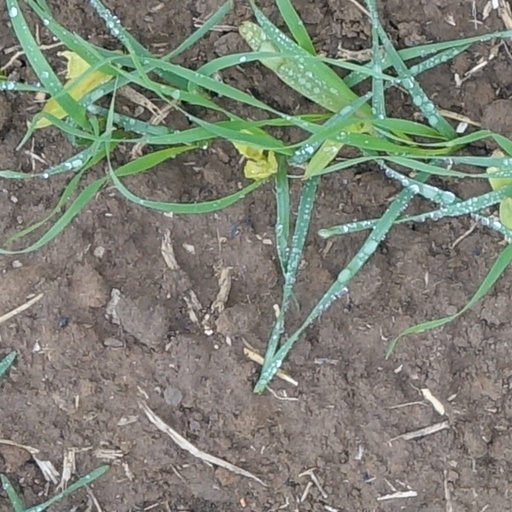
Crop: wheat